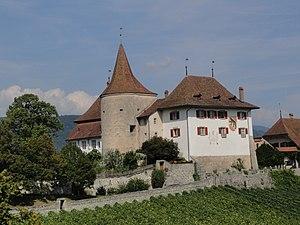
Le châteu de Cerlier (Erlach), vu du sud This is an image of a cultural property of national significance in Switzerland with KGS number 888